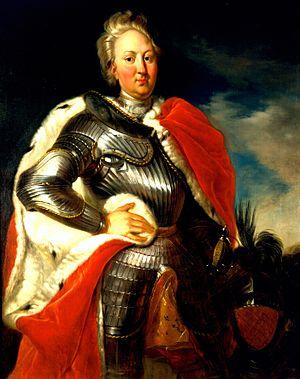
Charles III Guillaume, né le 17 janvier 1679 à Durlach et mort le 12 mai 1738 à Karlsruhe, est margrave de Bade-Durlach de 1709 à 1738.